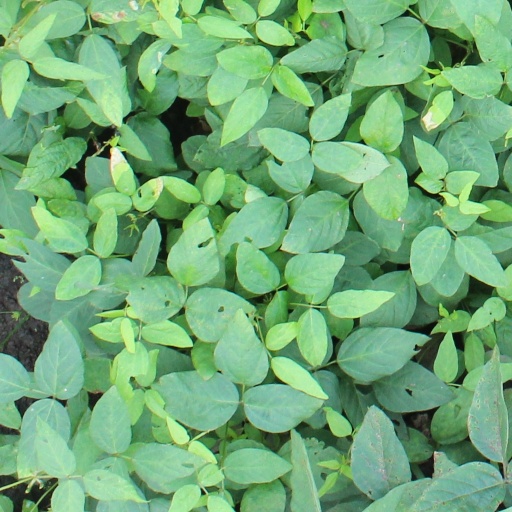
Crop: soybean